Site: brandenburg
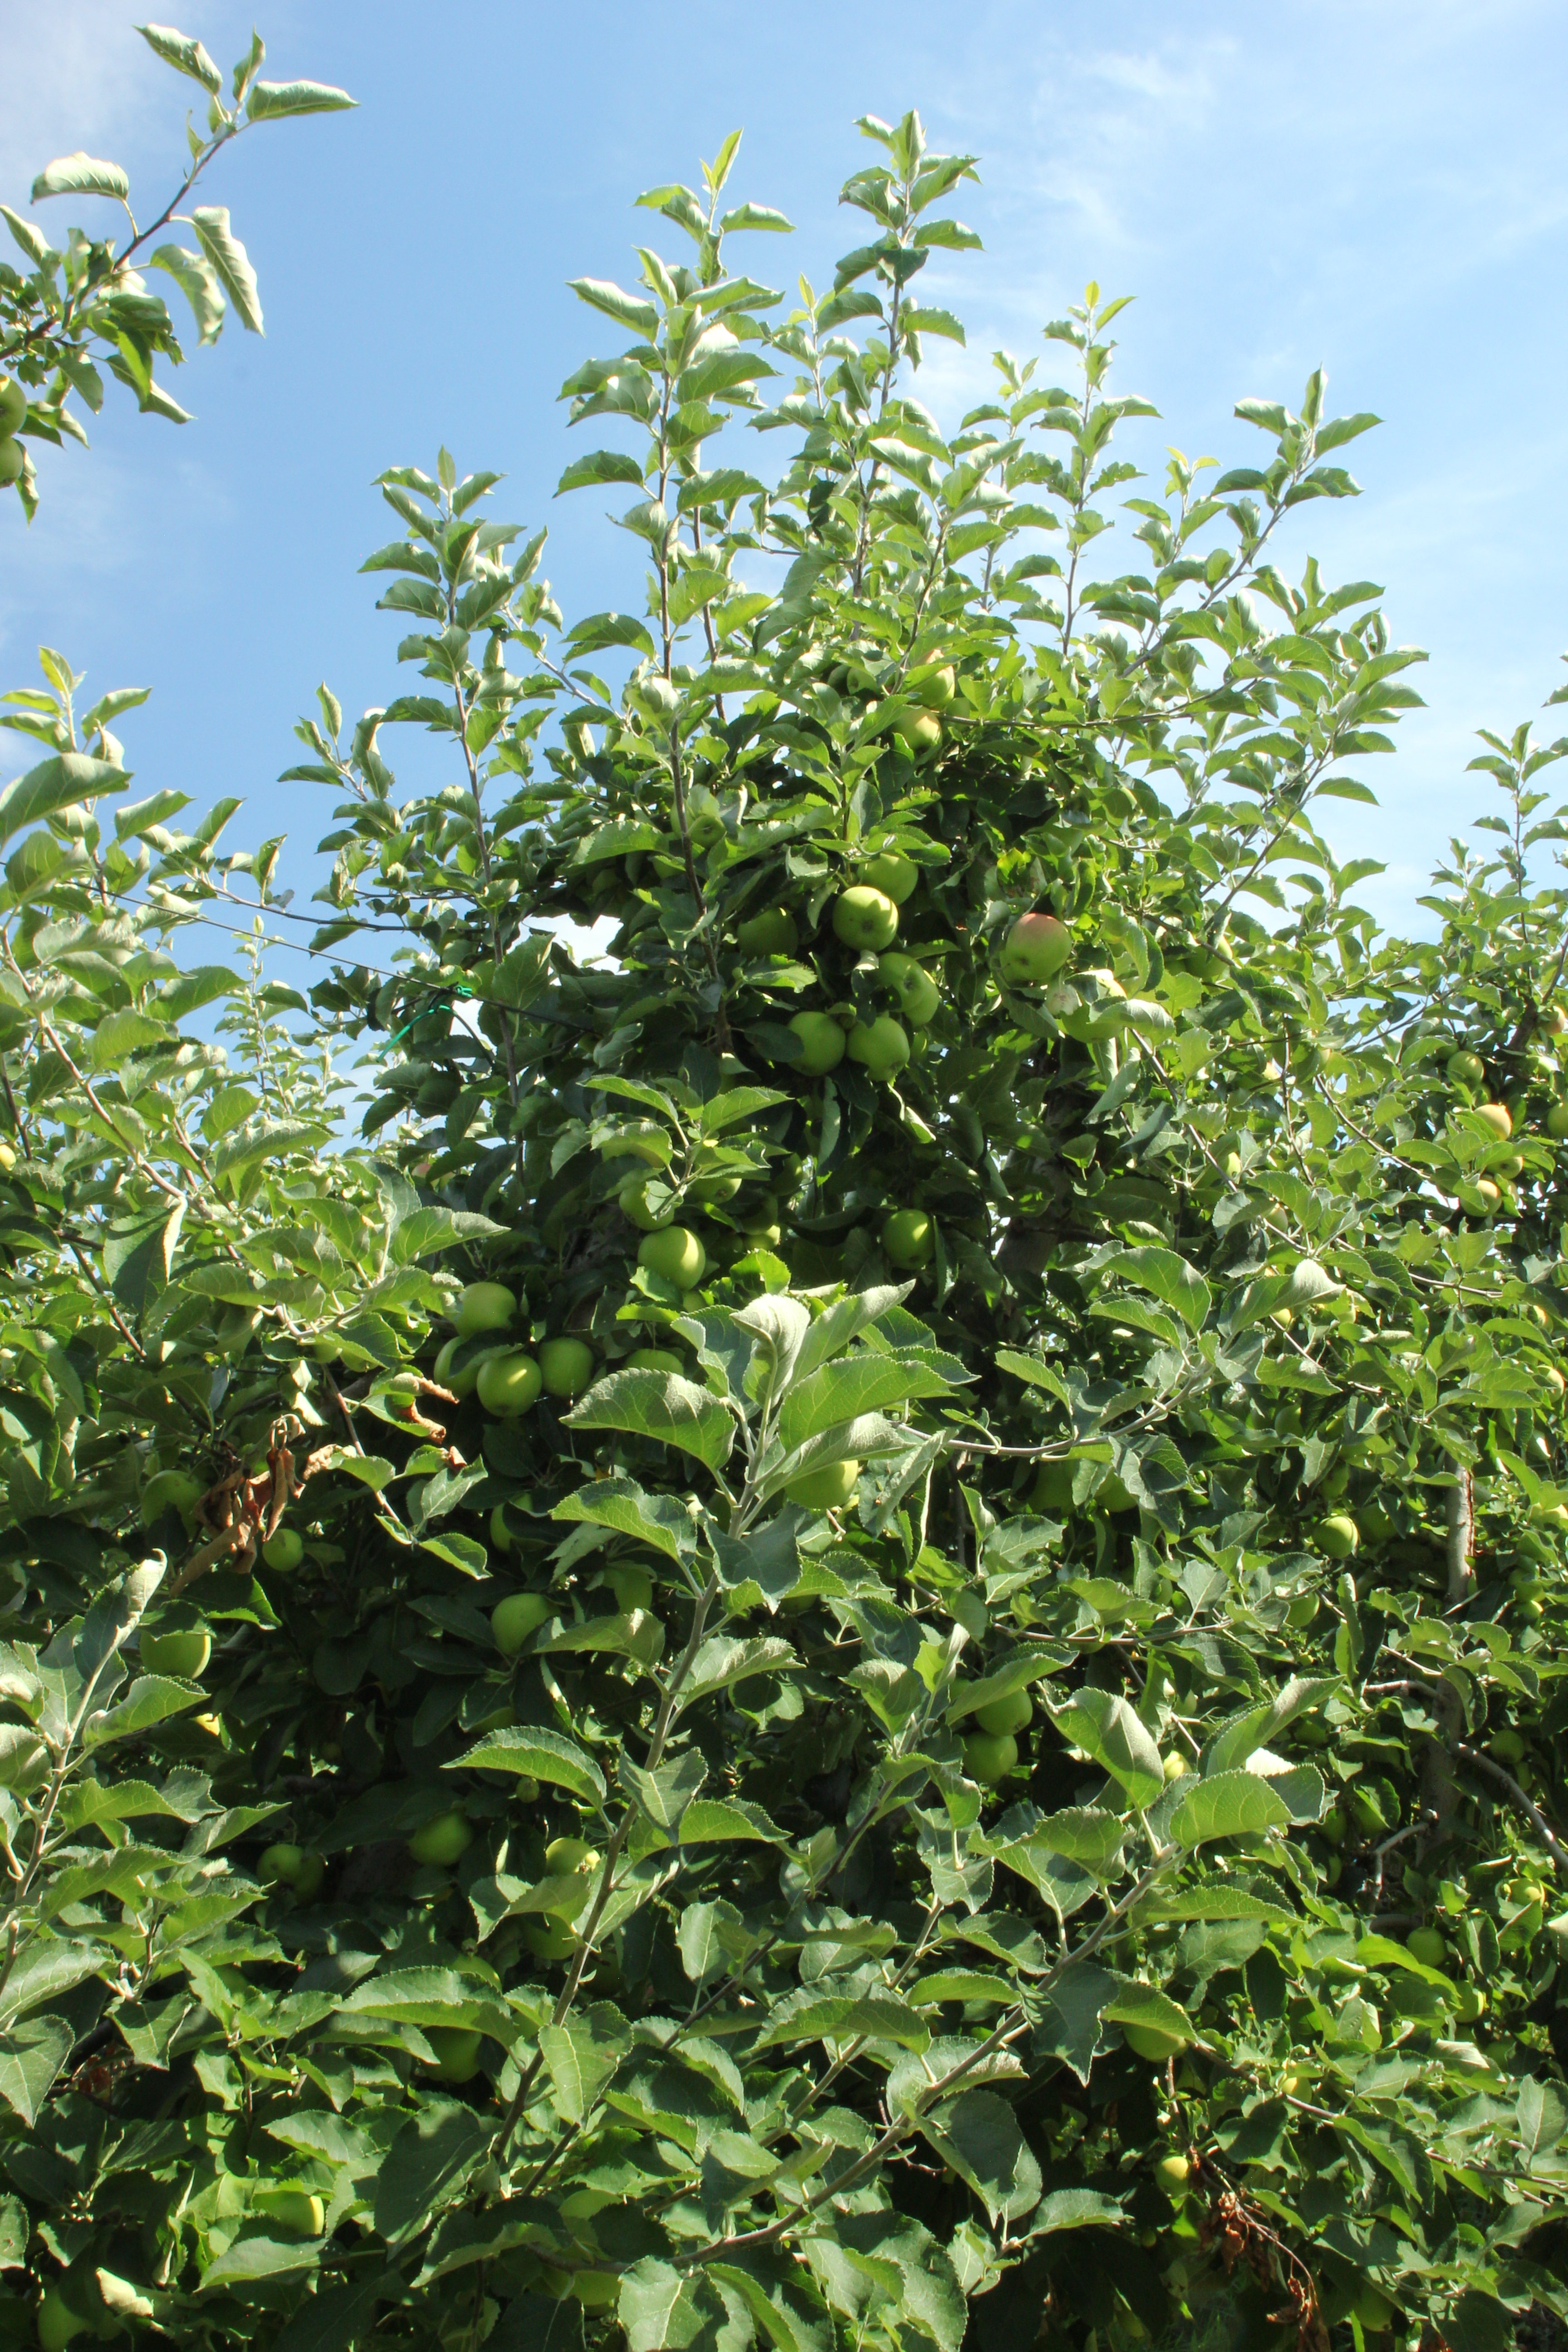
Growth stage (BBCH 77): Development of fruit